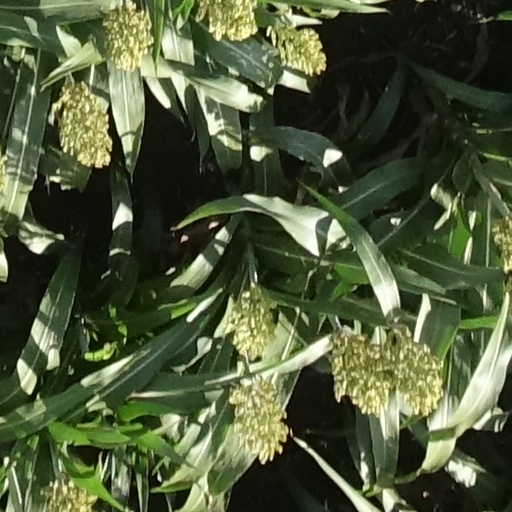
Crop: sorghum